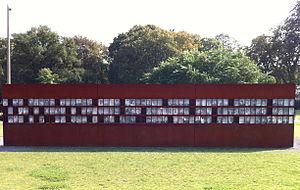
Cette liste est celle des cent-trente-six personnes recensées par le Centre d'histoire contemporaine de Potsdam et par le Mémorial du Mur de Berlin comme étant mortes en raison de l'existence du Mur de Berlin. Érigé en 1961 par les autorités de la République démocratique allemande et démantelé à partir de 1989, le « mur de protection antifasciste », appelé « mur de la honte » à l'Ouest, encerclait Berlin-Ouest pour empêcher les citoyens de la RDA de passer en RFA.
L'expression « victimes du Mur de Berlin » désigne les personnes ayant perdu la vie en tentant de fuir la République démocratique allemande en franchissant le Mur du 13 août 1961 au 9 novembre 1989. Ces personnes ont soit été abattues par les soldats des troupes frontalières de la RDA, soit ont trouvé la mort de façon accidentelle.